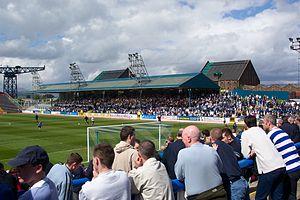
Cet article présente une liste des principaux stades de football en Écosse. Bien que destinés au football, il n'est pas rare que ces stades accueillent aussi d'autres sports mais aussi des courses de lévriers, des courses de speedway et de stock-car et des concerts.
Le Cappielow Park est un stade de football construit en 1877 et situé à Greenock, dans le quartier de Cappielow.